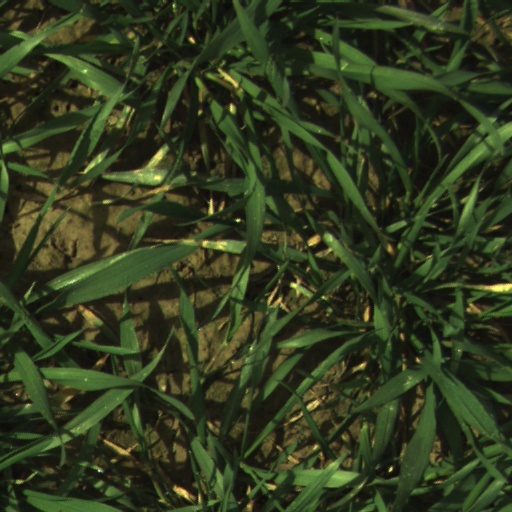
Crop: wheat